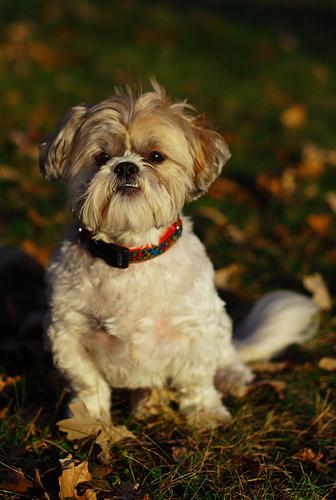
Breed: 361-n000123-Shih_Tzu